Peter I of Serbia

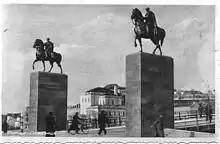
Former monument to Peter I at the Macedonia Square in Skopje

The reign of Peter I, from 1903 to 1914, is remembered as the "Golden Age of Serbia", due to the unrestricted political freedoms, free press, and cultural ascendancy among South Slavs who finally saw in democratic Serbia a Piedmont of South Slavs. King Peter I was supportive to the movement of Yugoslav unification, hosting in Belgrade various cultural gatherings. The Grand School of Belgrade was upgraded into Belgrade University in 1905, with scholars of international renown such as Jovan Cvijić, Milutin Milanković, Mihailo Petrović, Slobodan Jovanović, Jovan Žujović, Bogdan Popović, Jovan Skerlić, Sima Lozanić, Branislav Petronijević and several others.